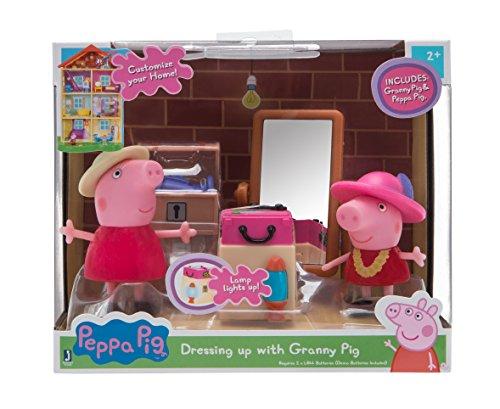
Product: Peppa Pig Little Rooms Dress Up Playset
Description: All your favorite characters from the famous TV series, Peppa Pig.
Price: $9.99
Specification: ProductDimensions:3.5x5.5x6.5inches|ItemWeight:5ounces|ShippingWeight:5ounces(Viewshippingratesandpolicies)|DomesticShipping:ItemcanbeshippedwithinU.S.|InternationalShipping:ThisitemcanbeshippedtoselectcountriesoutsideoftheU.S.LearnMore|ASIN:B076BHD4ZF|Itemmodelnumber:97004|Manufacturerrecommendedage:24monthsandup|Batteries:2LR44batteriesrequired.(included)